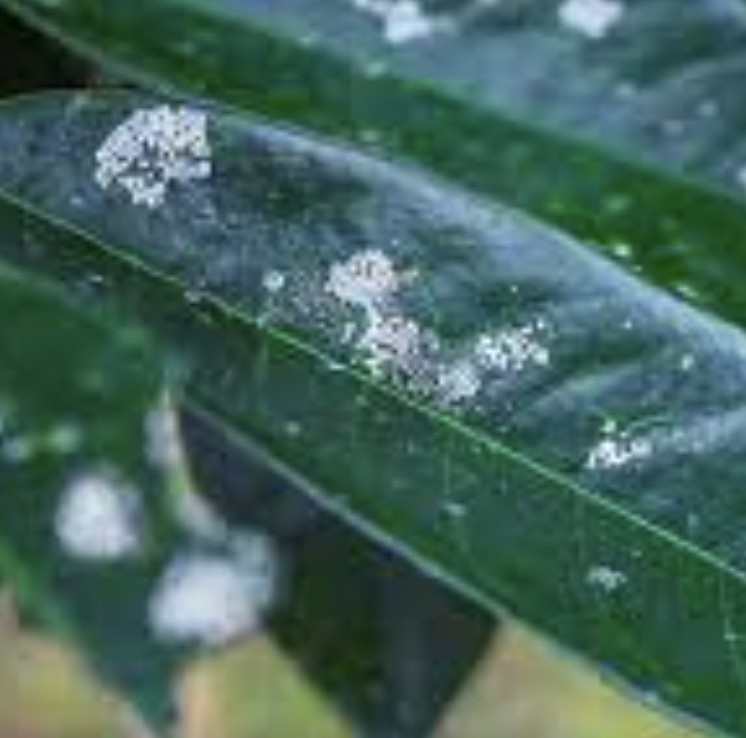
Label: mealybug_infestation